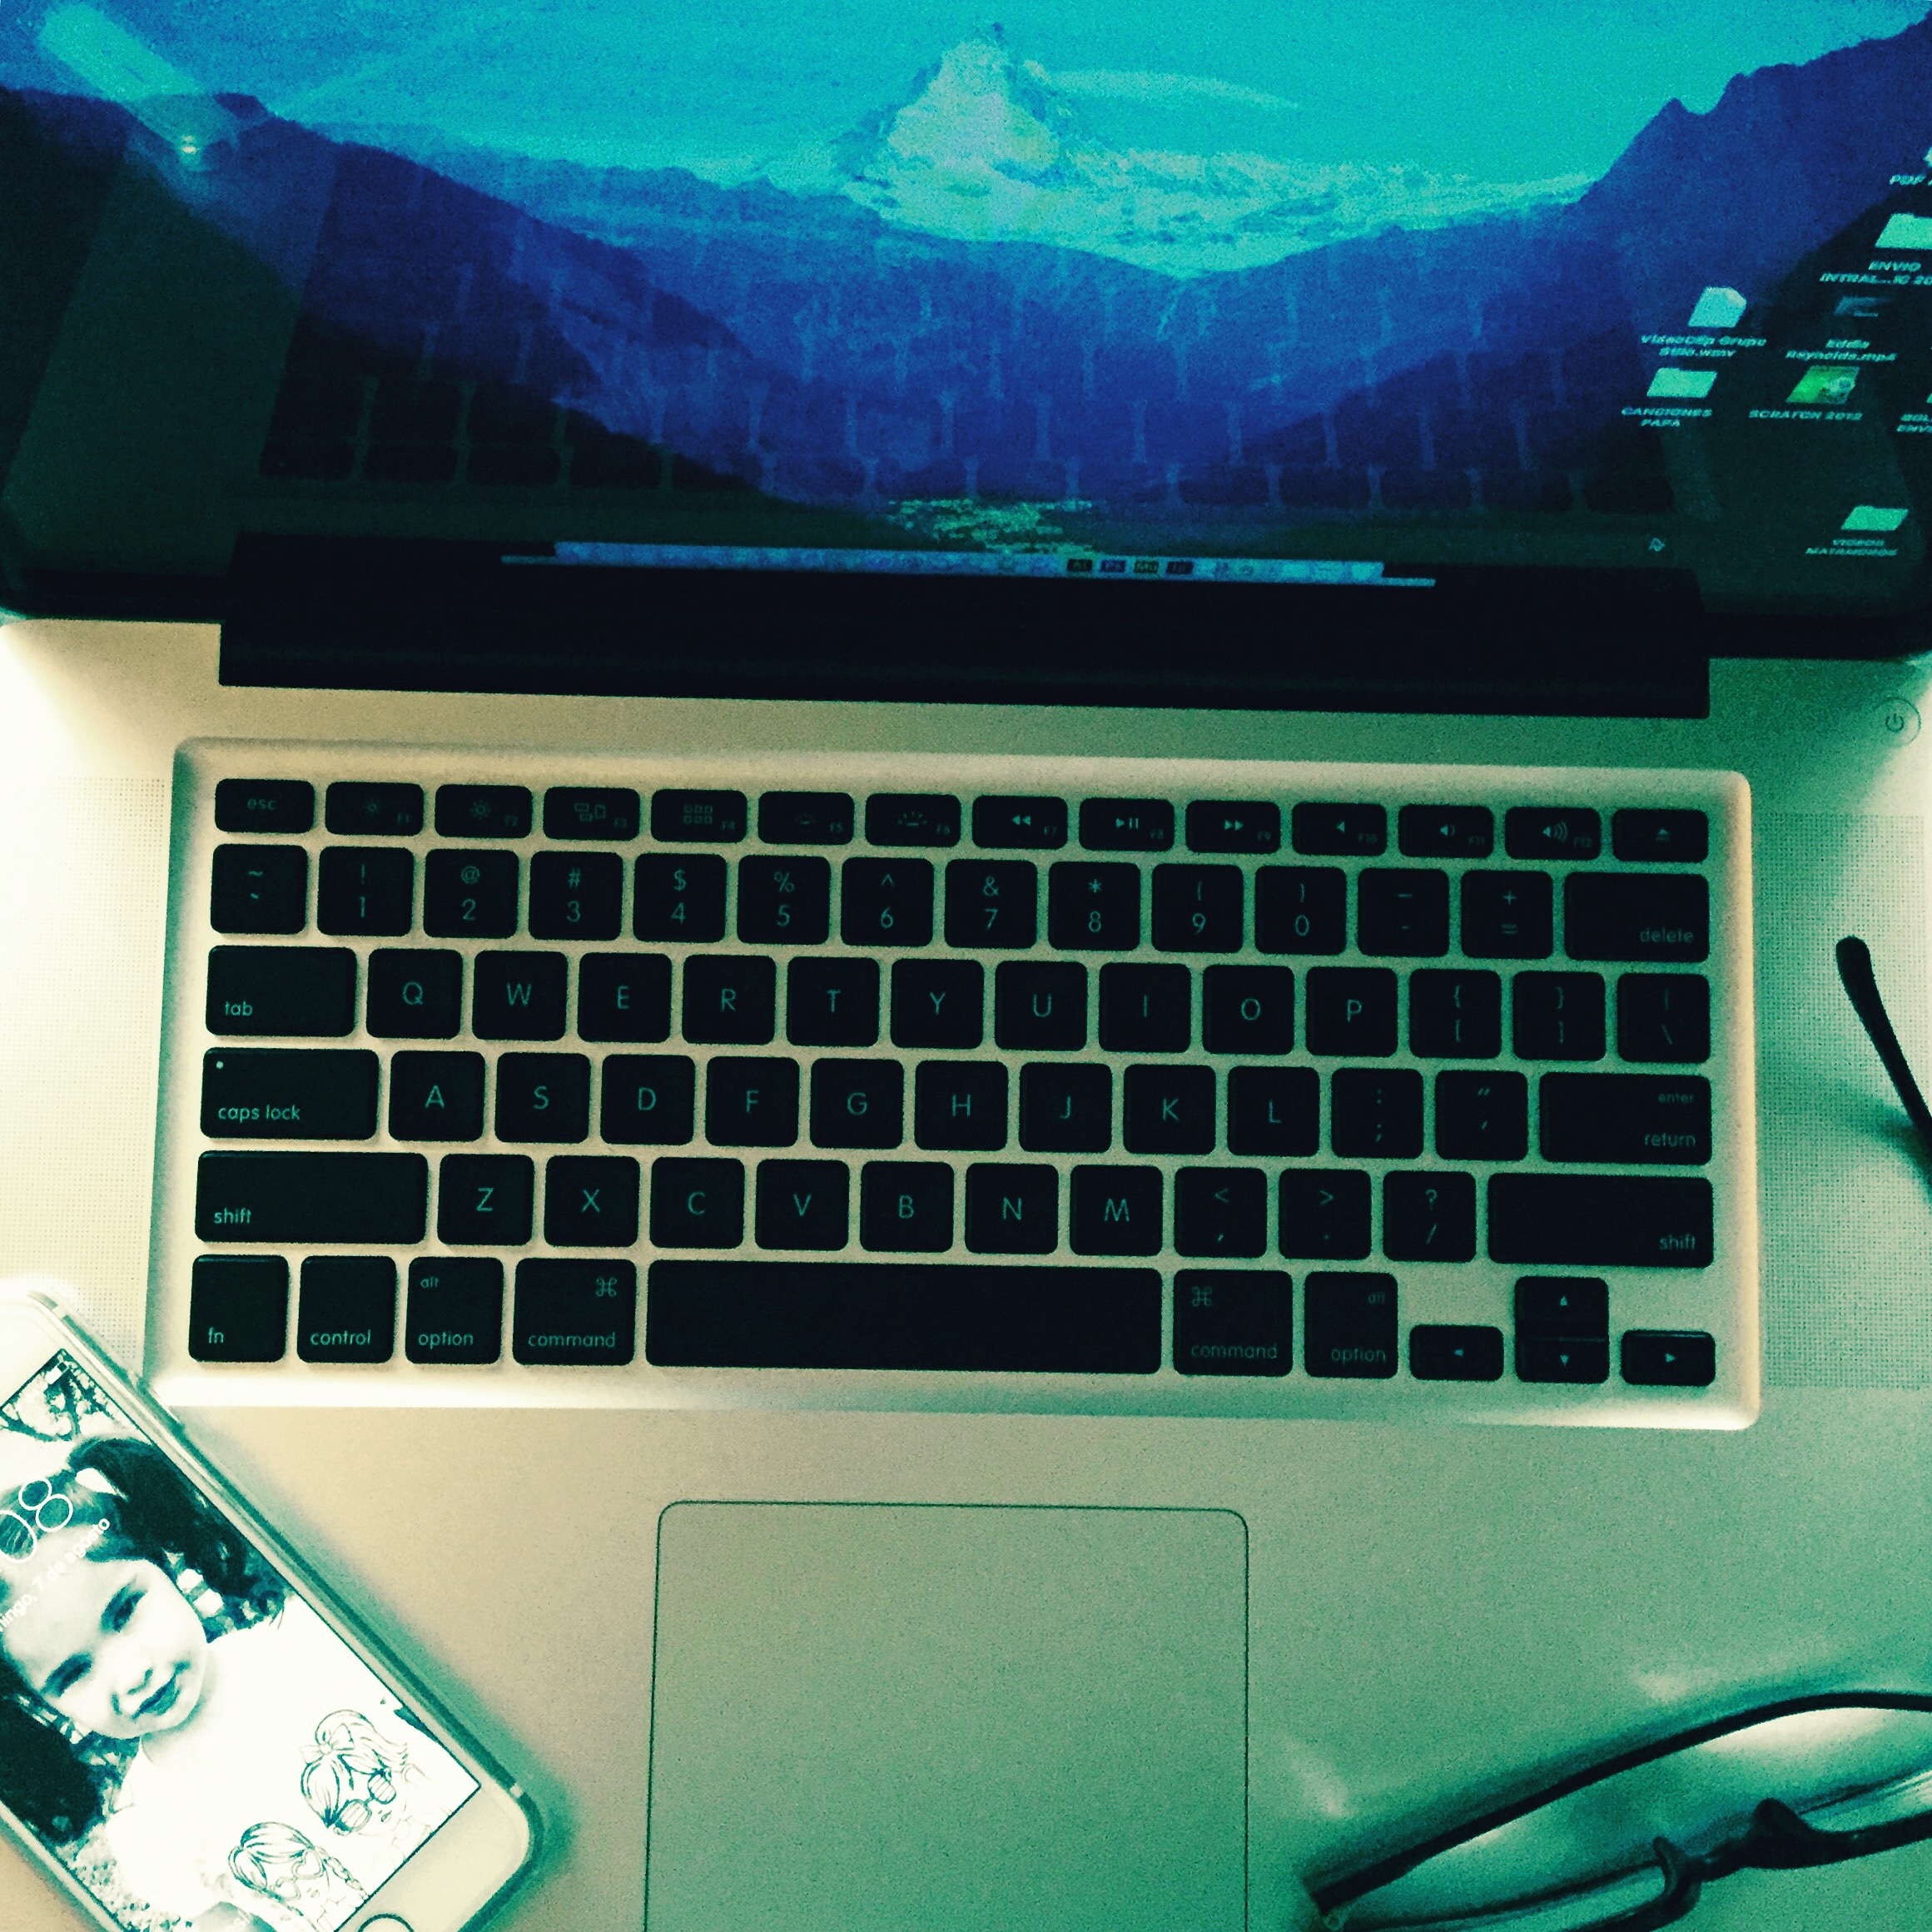
laptop, computer, work, technology, green, multimedia, computer keyboard, personal computer, electronic device, computer hardware, personal computer hardware, display device